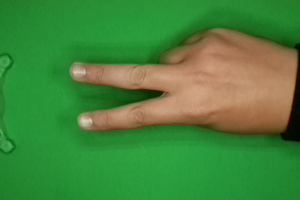
Label: scissors